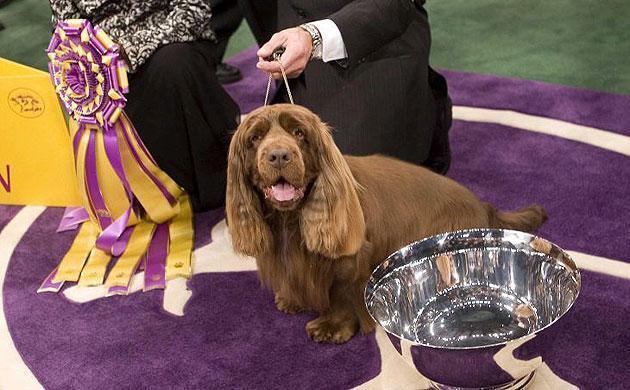
Sussex_spaniel